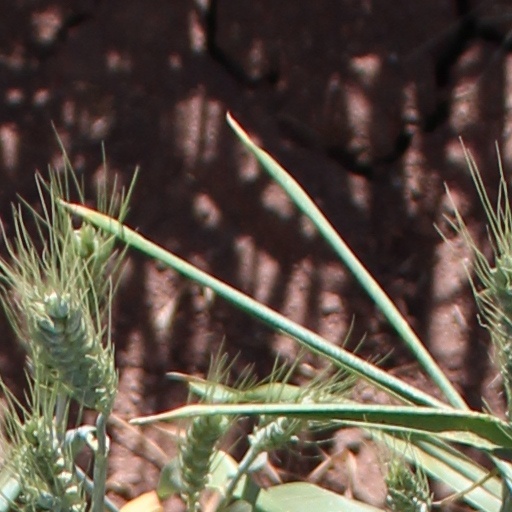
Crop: wheat